Clarke–Harrell–Burson House

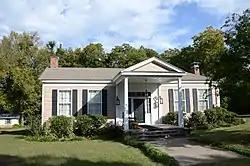

The Clarke–Harrell–Burson House is a historic house at 603 Parkview in Van Buren, Arkansas. It is a single-story wood-frame structure with Greek Revival styling, built about 1841, and is believed to have been the first non-log house built in the area known as Logtown that is now part of the city of Van Buren. The house is locally notable for several prominent residents: George Washington Clarke was the publisher of Arkansas's first newspaper west of Little Rock, the "Intelligencer", which began publication in 1842 and was taken over by Clarke in 1844. The house's next owner, the Rev. Jonathan Harrell, was the first Methodist minister in the region, and a founding member of the Arkansas Methodist conference. Later in the 19th century it was owned by Dr. Edward Burson, a veteran of the American Civil War and a prominent local dentist.